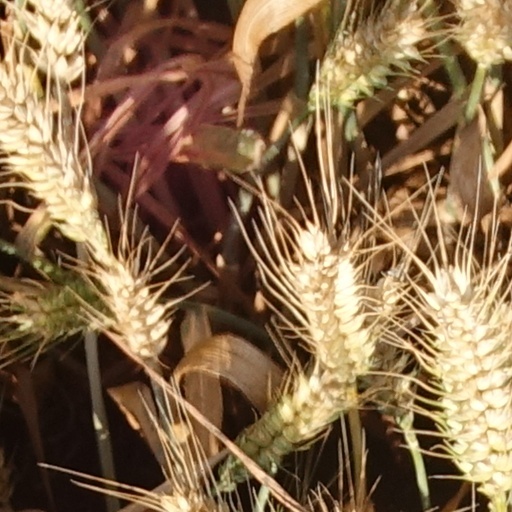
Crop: wheat